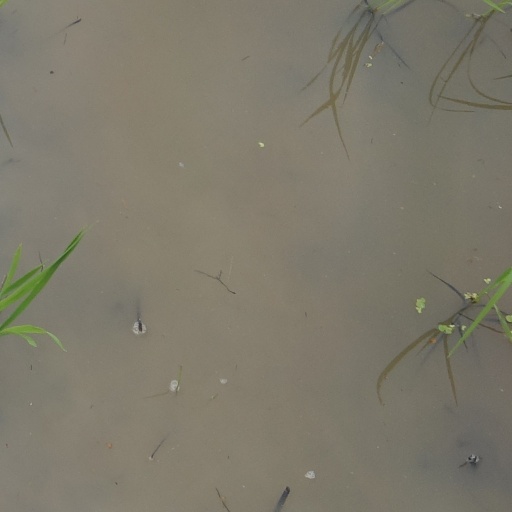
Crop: rice